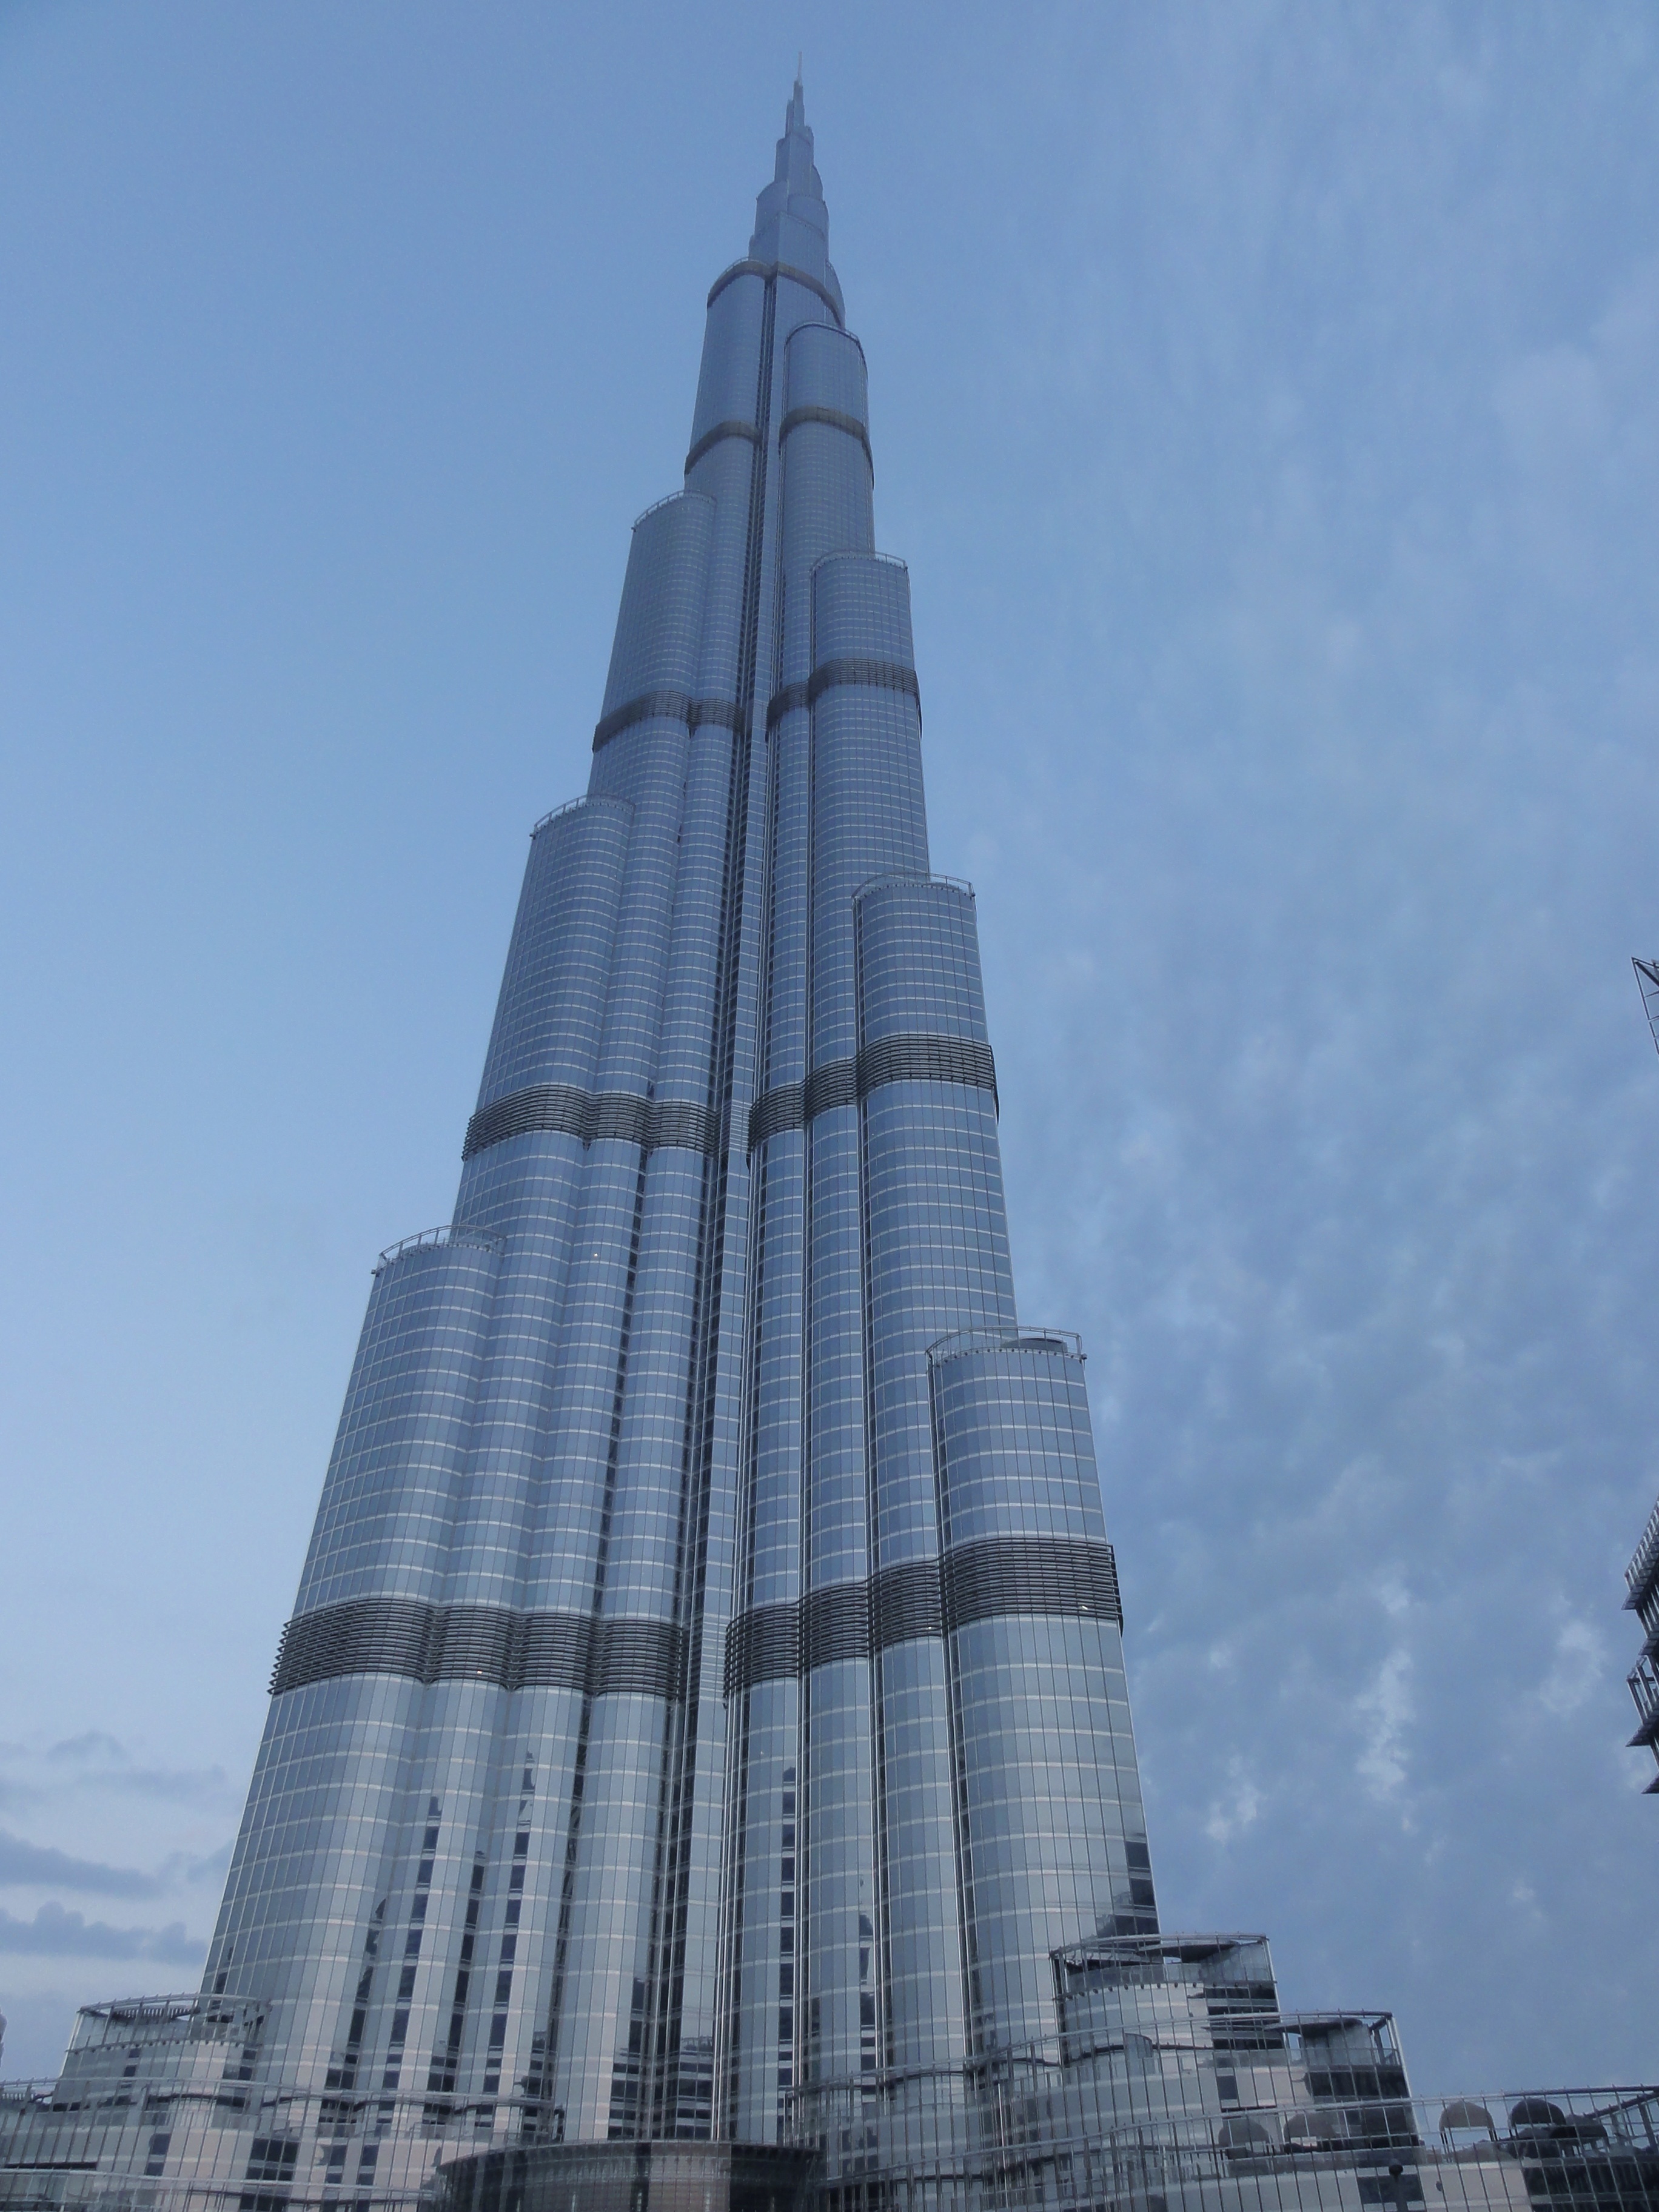
architecture, building, skyscraper, monument, tower, dubai, landmark, tower block, spire, steeple, uae, emirates